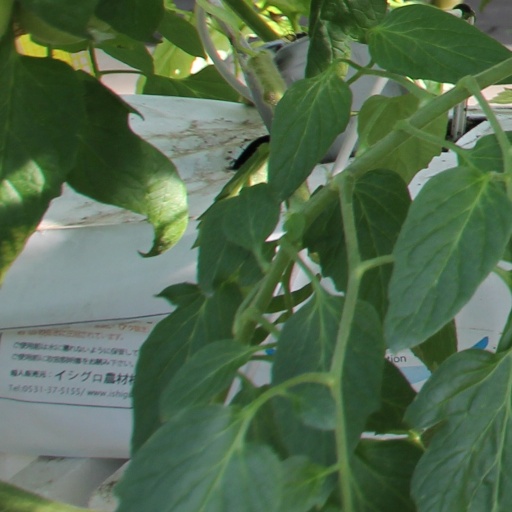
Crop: tomato